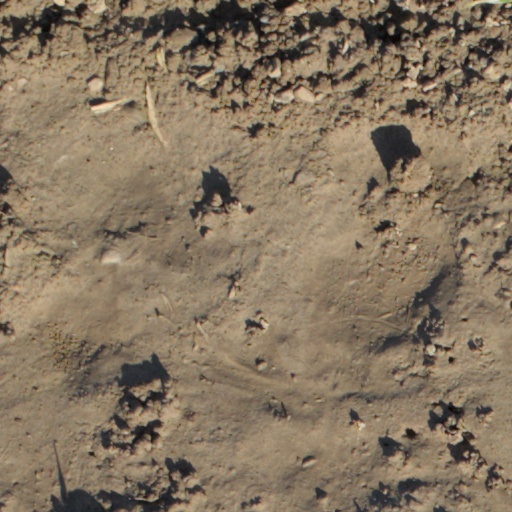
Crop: wheat